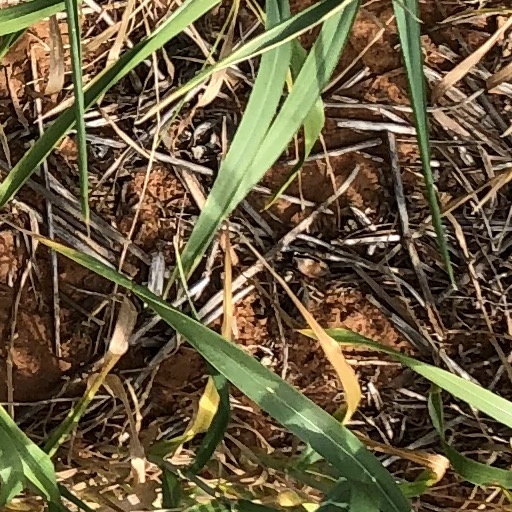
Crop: wheat